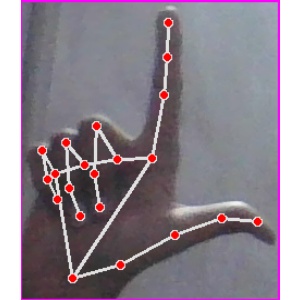
अक्षर: ल